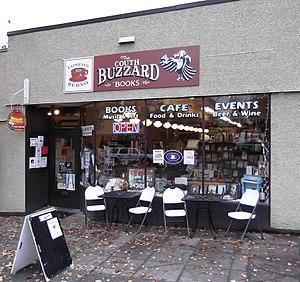
Nouvelle génération de cafés et ouverture dans l'espace de la librairie, les cafés-librairies allient la convivialité des échanges autour d'une boisson ou d'un plat avec le plaisir de la lecture et des relations avec les livres et l'écriture.